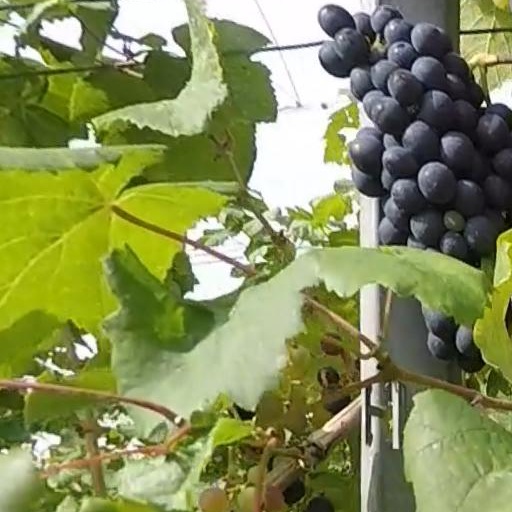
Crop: grape